Eretria (Thessaly)

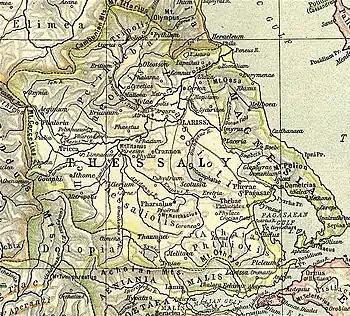
Map showing ancient Thessaly. Eretria is shown to the lower centre.

Eretria was a town of ancient Thessaly, in the district Phthiotis, near Pharsalus. It was devastated by Philip V of Macedon during the Second Macedonian War in 198 BCE, and was where the Roman army under Titus Quinctius Flamininus camped at the end of the first day's march from Pherae towards Scotussa, in 197 BCE.